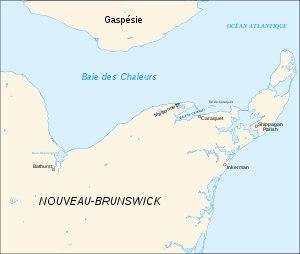
Bathurst est une cité de 11 897 habitants à l'embouchure de la rivière Népisiguit dans la baie des Chaleurs. Elle est le chef-lieu et la principale ville du comté de Gloucester, au nord-est de la province du Nouveau-Brunswick au Canada. Étant la seule grande ville du Nord-Est, Bathurst offre une gamme de services digne des villes de plus grande importance. Hôpitaux, salles de spectacles, musées, écoles, centres commerciaux et hôtellerie sont parmi les services de la ville de Bathurst. Bien que l'économie de la région ait été durement touchée ces derniers temps par des fermetures d'entreprises, telle que la Smurfit-Stone, et la fermeture de la mine Brunswick au sud de la ville, la région tient le coup et fait preuve d'initiative pour diversifier l'économie.